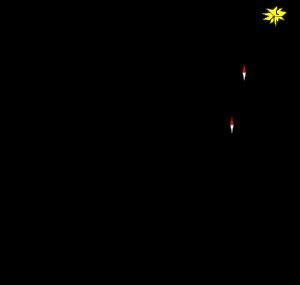
Le théorème de Thalès est un théorème de géométrie qui affirme que, dans un plan, à partir d'un triangle, une droite parallèle à l'un des côtés définit avec les droites des deux autres côtés un nouveau triangle, semblable au premier. En anglais, il est connu sous le nom de intercept theorem ; en allemand, il est appelé Strahlensatz, c'est-à-dire théorème des rayons.